National Museum of Bosnia and Herzegovina

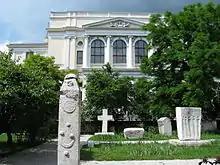
Medieval tombstones in National Museum of Bosnia and Herzegovina courtyard's botanical garden.

The museum is a cultural and scientific institution in Bosnia and Herzegovina. Though conceived in 1850 as an idea by the Ottomans when they ruled Sarajevo, it was not until the rule of the Austro-Hungarian Empire (which captured modern day Bosnia and Herzegovina from the Ottomans in 1878) that the museum was officially established and built.